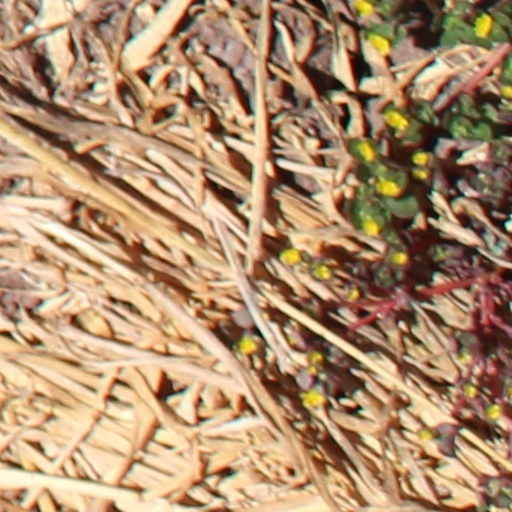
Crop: wheat